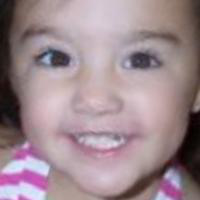
Age group: age 01-10